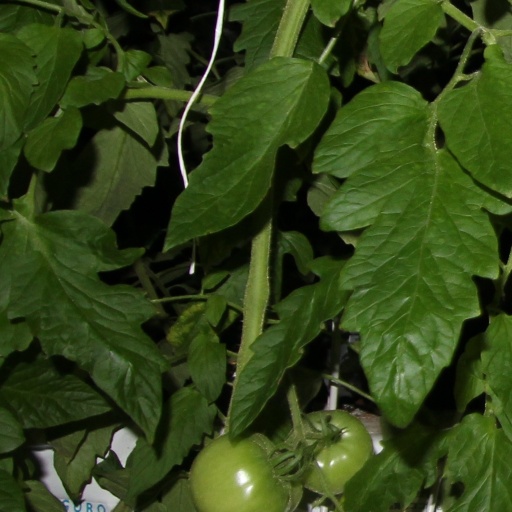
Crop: tomato